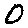
Label: 0